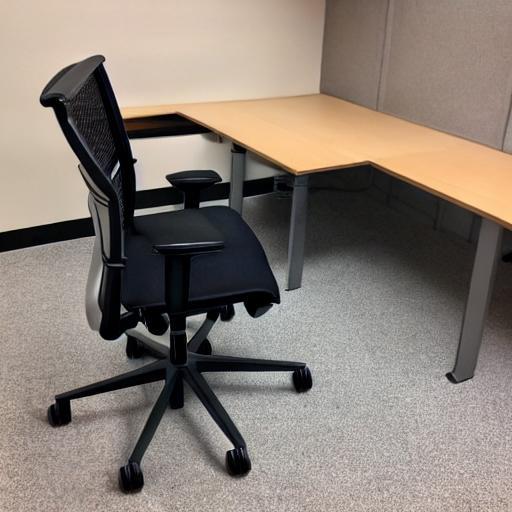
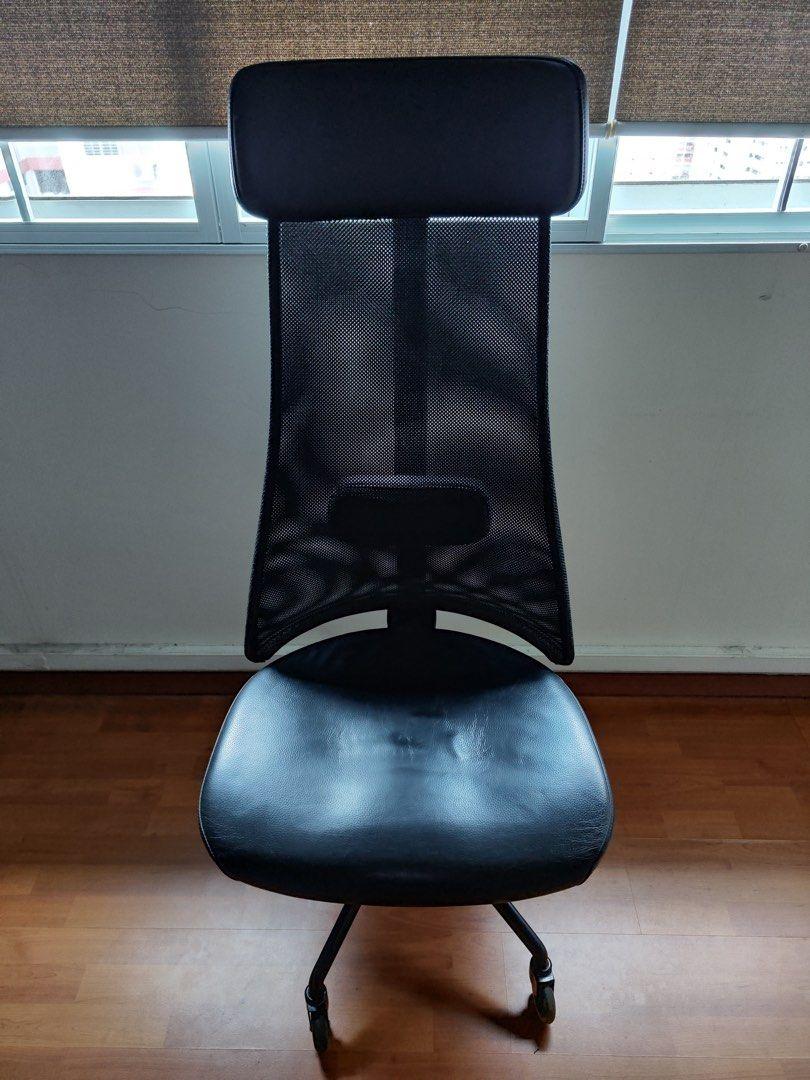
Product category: items_chair
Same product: no